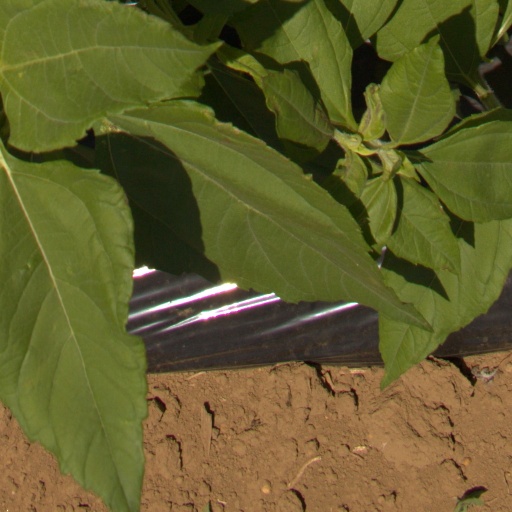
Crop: Jerusalem artichoke